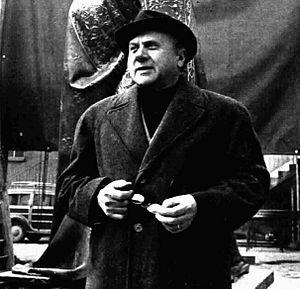
Francesco Messina est un sculpteur italien.